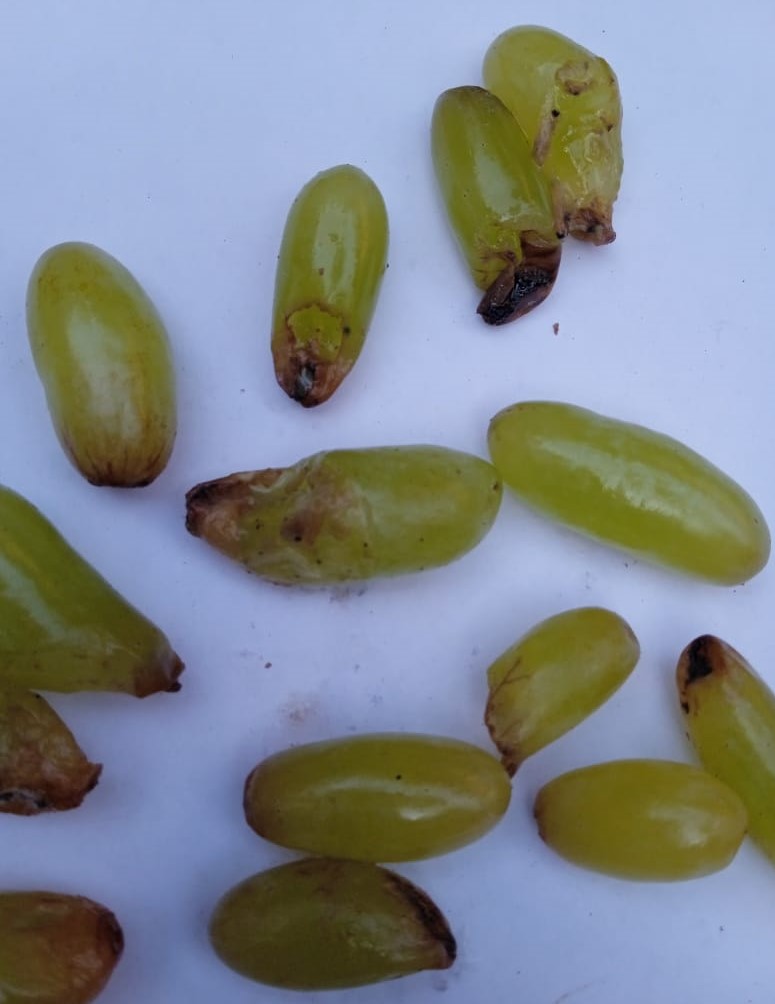
Fruit: grape
Condition: rotten